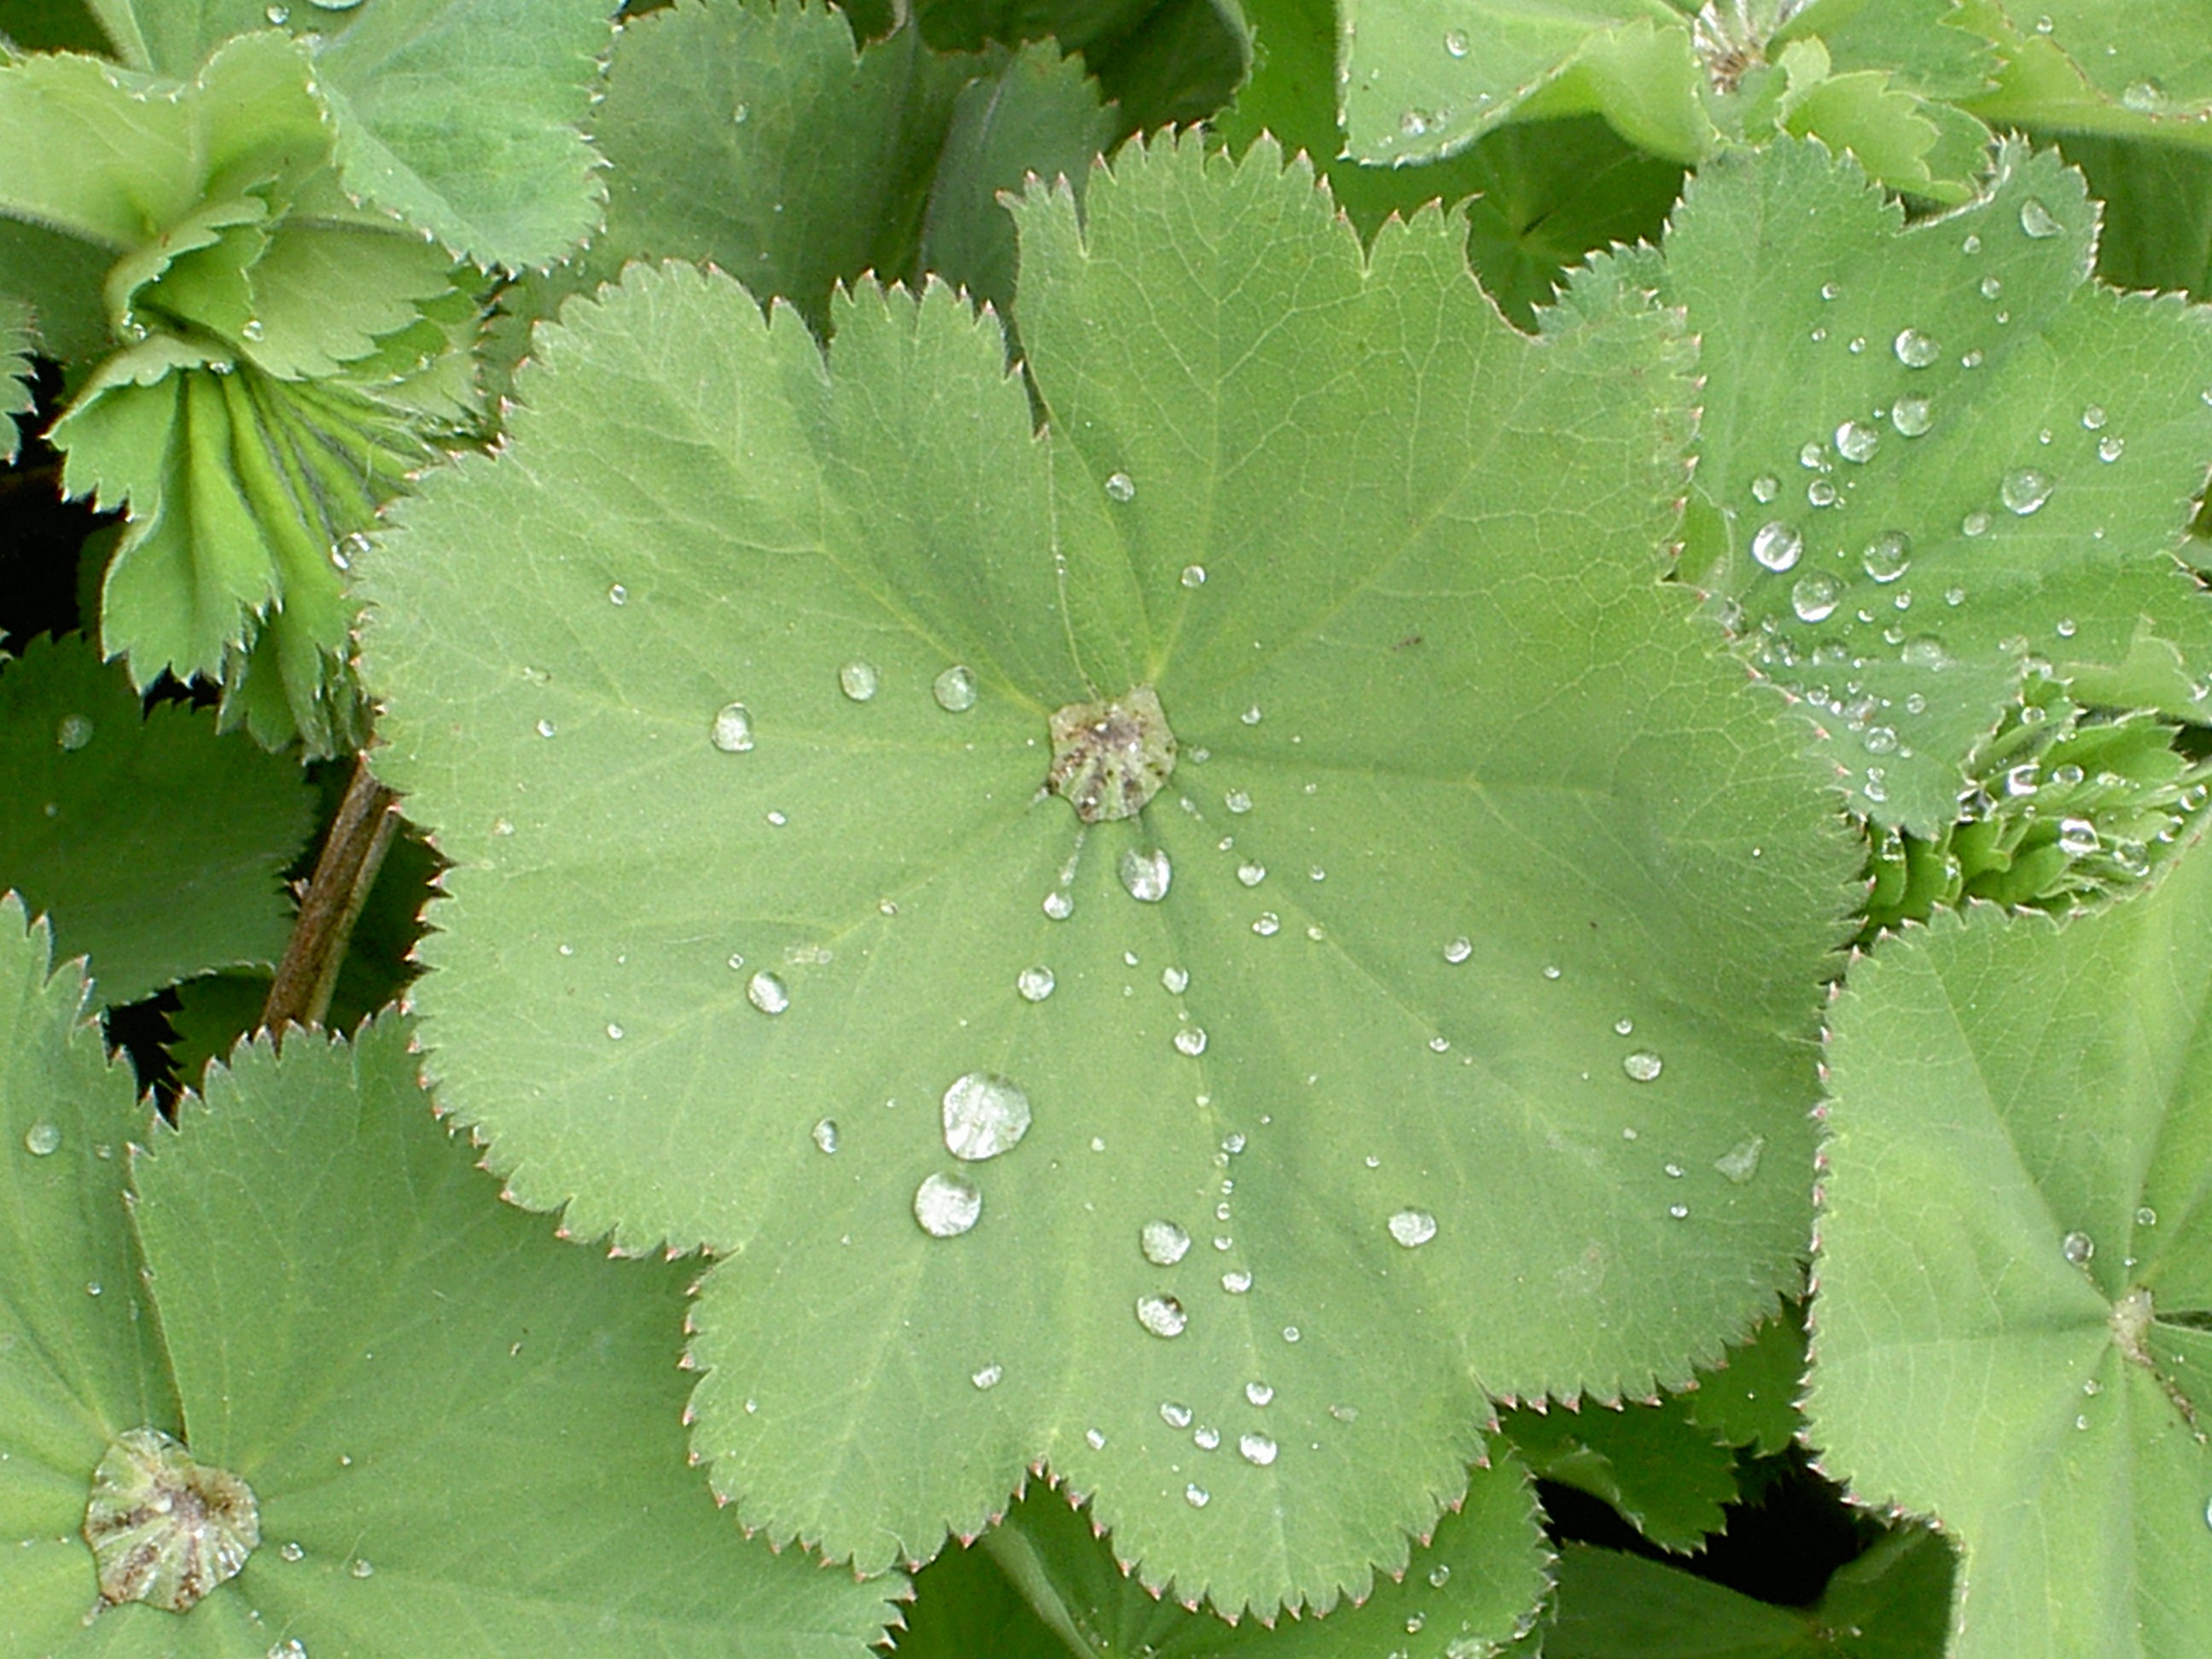
tree, nature, plant, leaf, flower, green, herb, produce, botany, flora, wild plant, shrub, wild plants, flowering plant, grape leaves, alchemilla, wild herb, annual plant, woody plant, land plant, alchemilka, ladies mantel